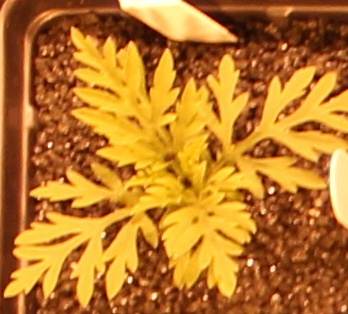
Label: Ragweed